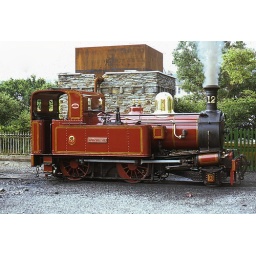
beyer peacock 2-4-0 no12 hutchinson simmers by the water tower at port erin isle of man--from a scanned slide